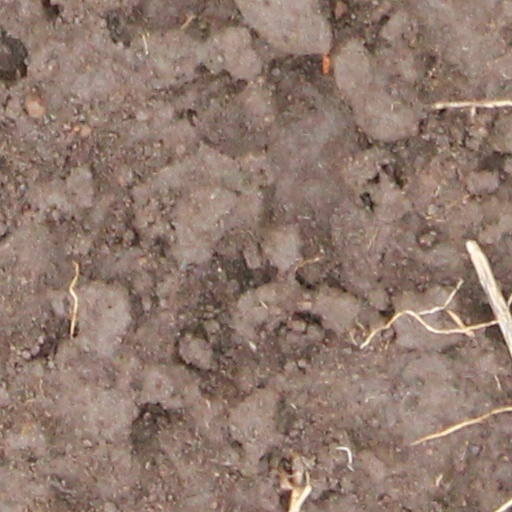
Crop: wheat